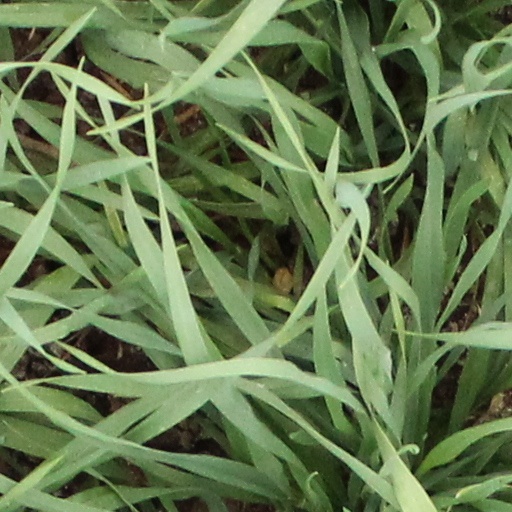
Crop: wheat